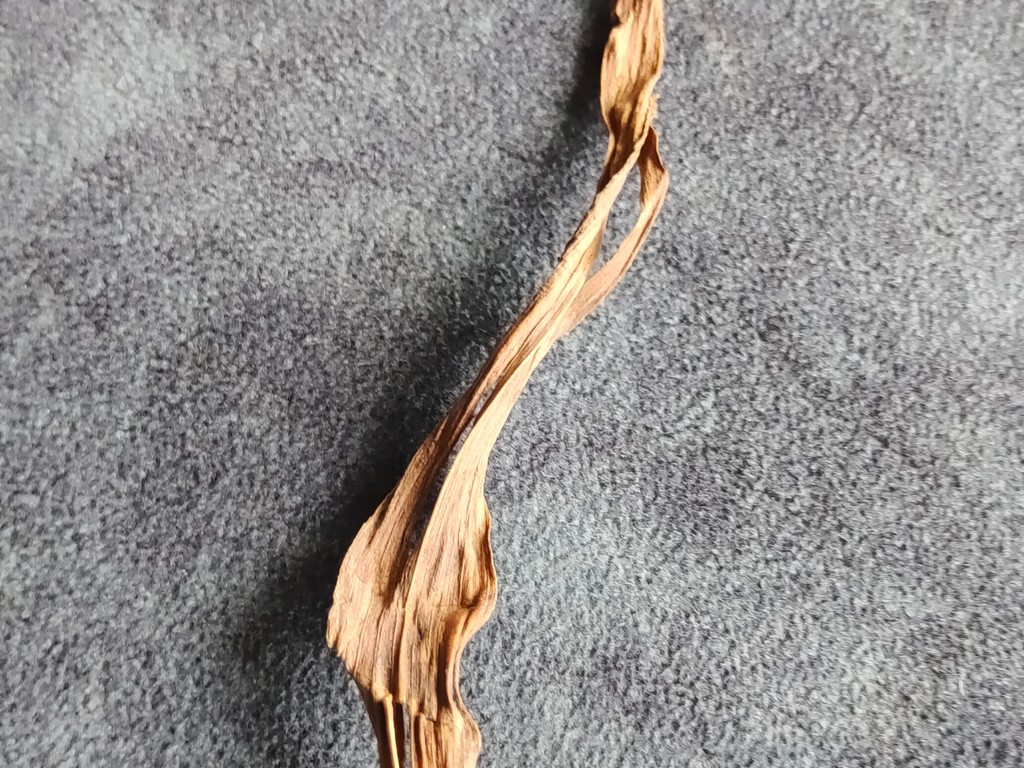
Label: Dried